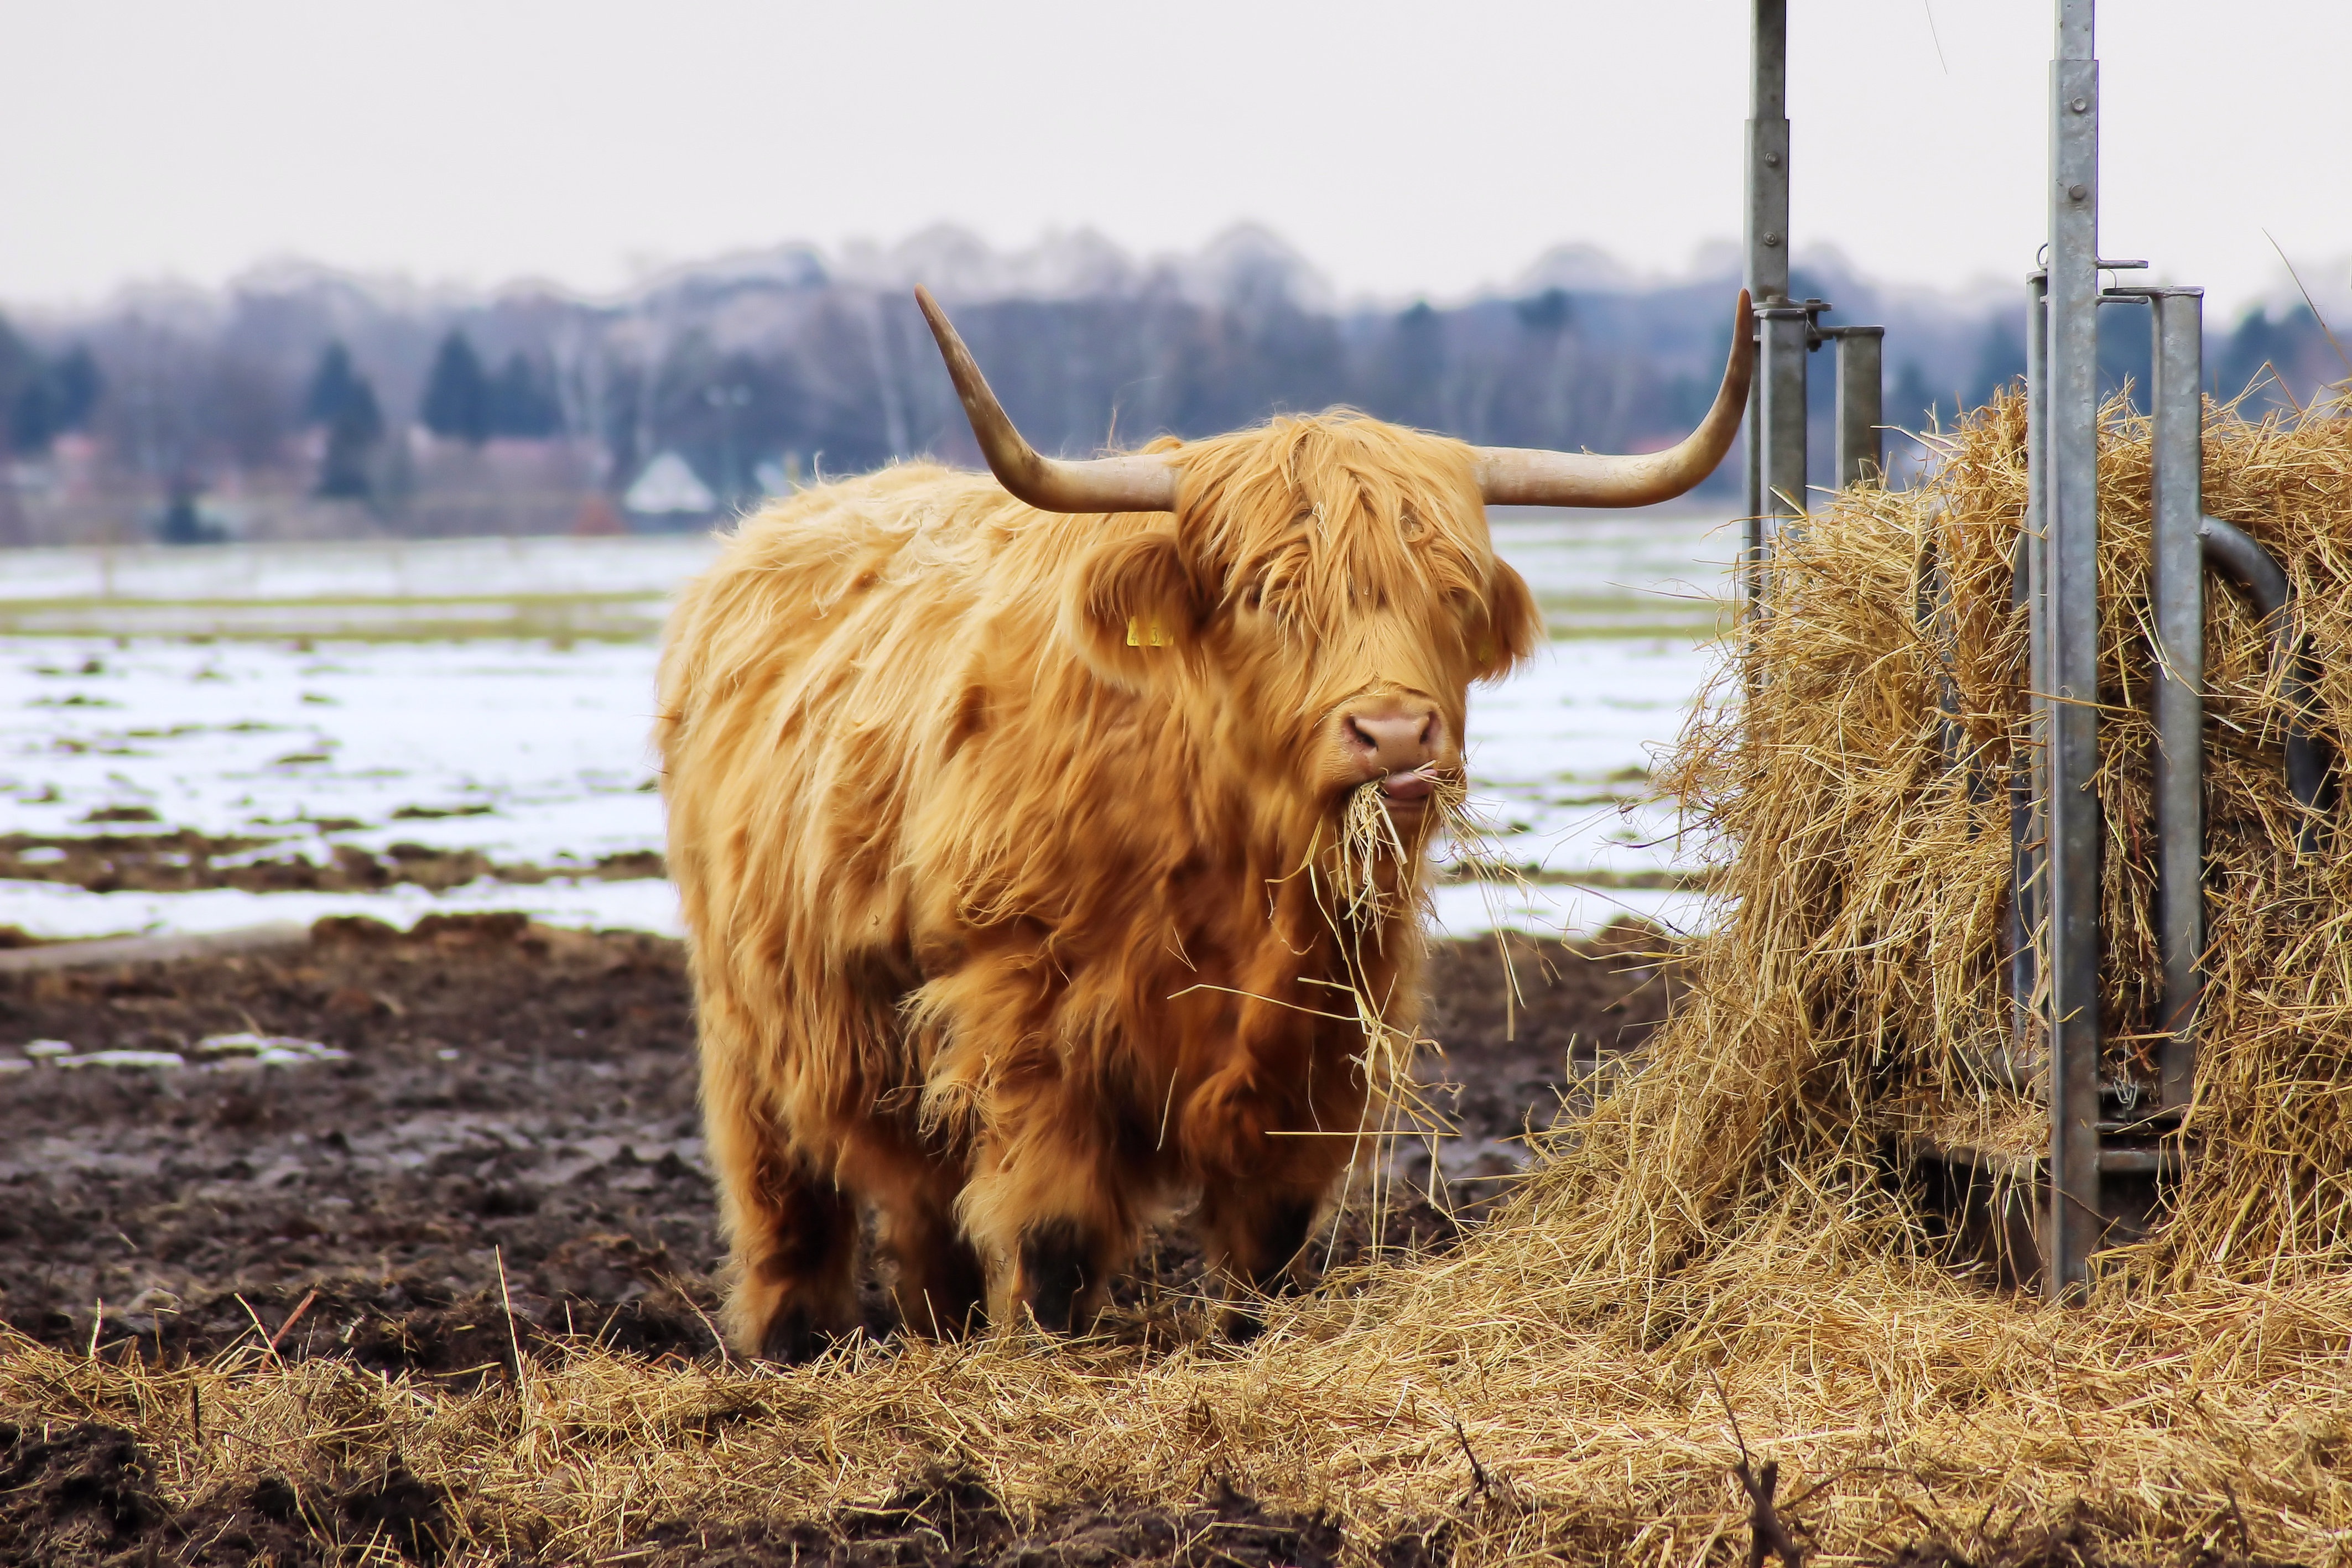
winter, hay, field, prairie, pasture, mammal, agriculture, eat, beef, vertebrate, manger, yak, horns, long horn, cattle like mammal, muskox